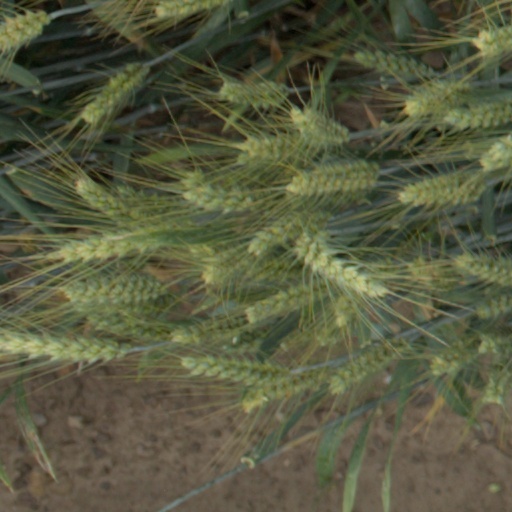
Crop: wheat